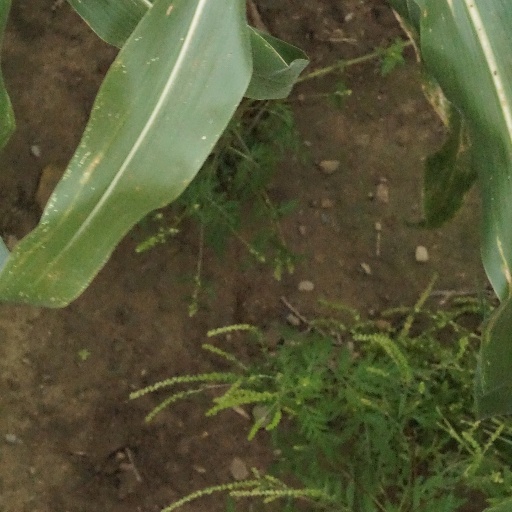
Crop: maize; corn